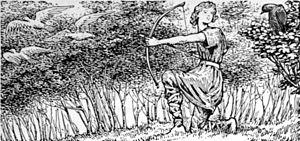
La Rígsþula ou Rígsthula est un poème de l'Edda poétique, recueil de poèmes de la mythologie nordique. Il présente un dénommé Ríg, qui n'est autre que le dieu Heimdall, en père de l'humanité. Dans le poème, il passe une nuit dans trois foyers différents et engendre avec chaque femme les trois grandes classes d'hommes ; esclaves, paysans libres et nobles, rapportant ainsi ce poème à une division tripartite de la société. Le fond authentique nordique du poème est contesté par des spécialistes qui y voient notamment des influences extérieures, toutefois la notion de Destin, son caractère sacré, et le fait qu'il s'intéressera de manière préférentielle à une dynastie, lignée ou famille particulière n'est pas étrangère aux textes mythologiques et sagas nordiques et constitue même parfois le thème central de l'histoire, ce à quoi tous les héros se soumettent.